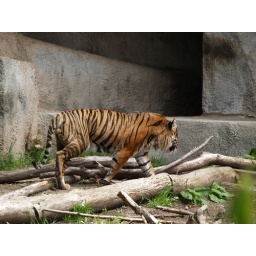
The tiger was walking around today, roaring every few seconds. He seemed a little bit angry...